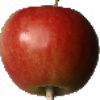
Label: Apple Red 2